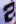
Number: 2